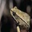
Label: frog